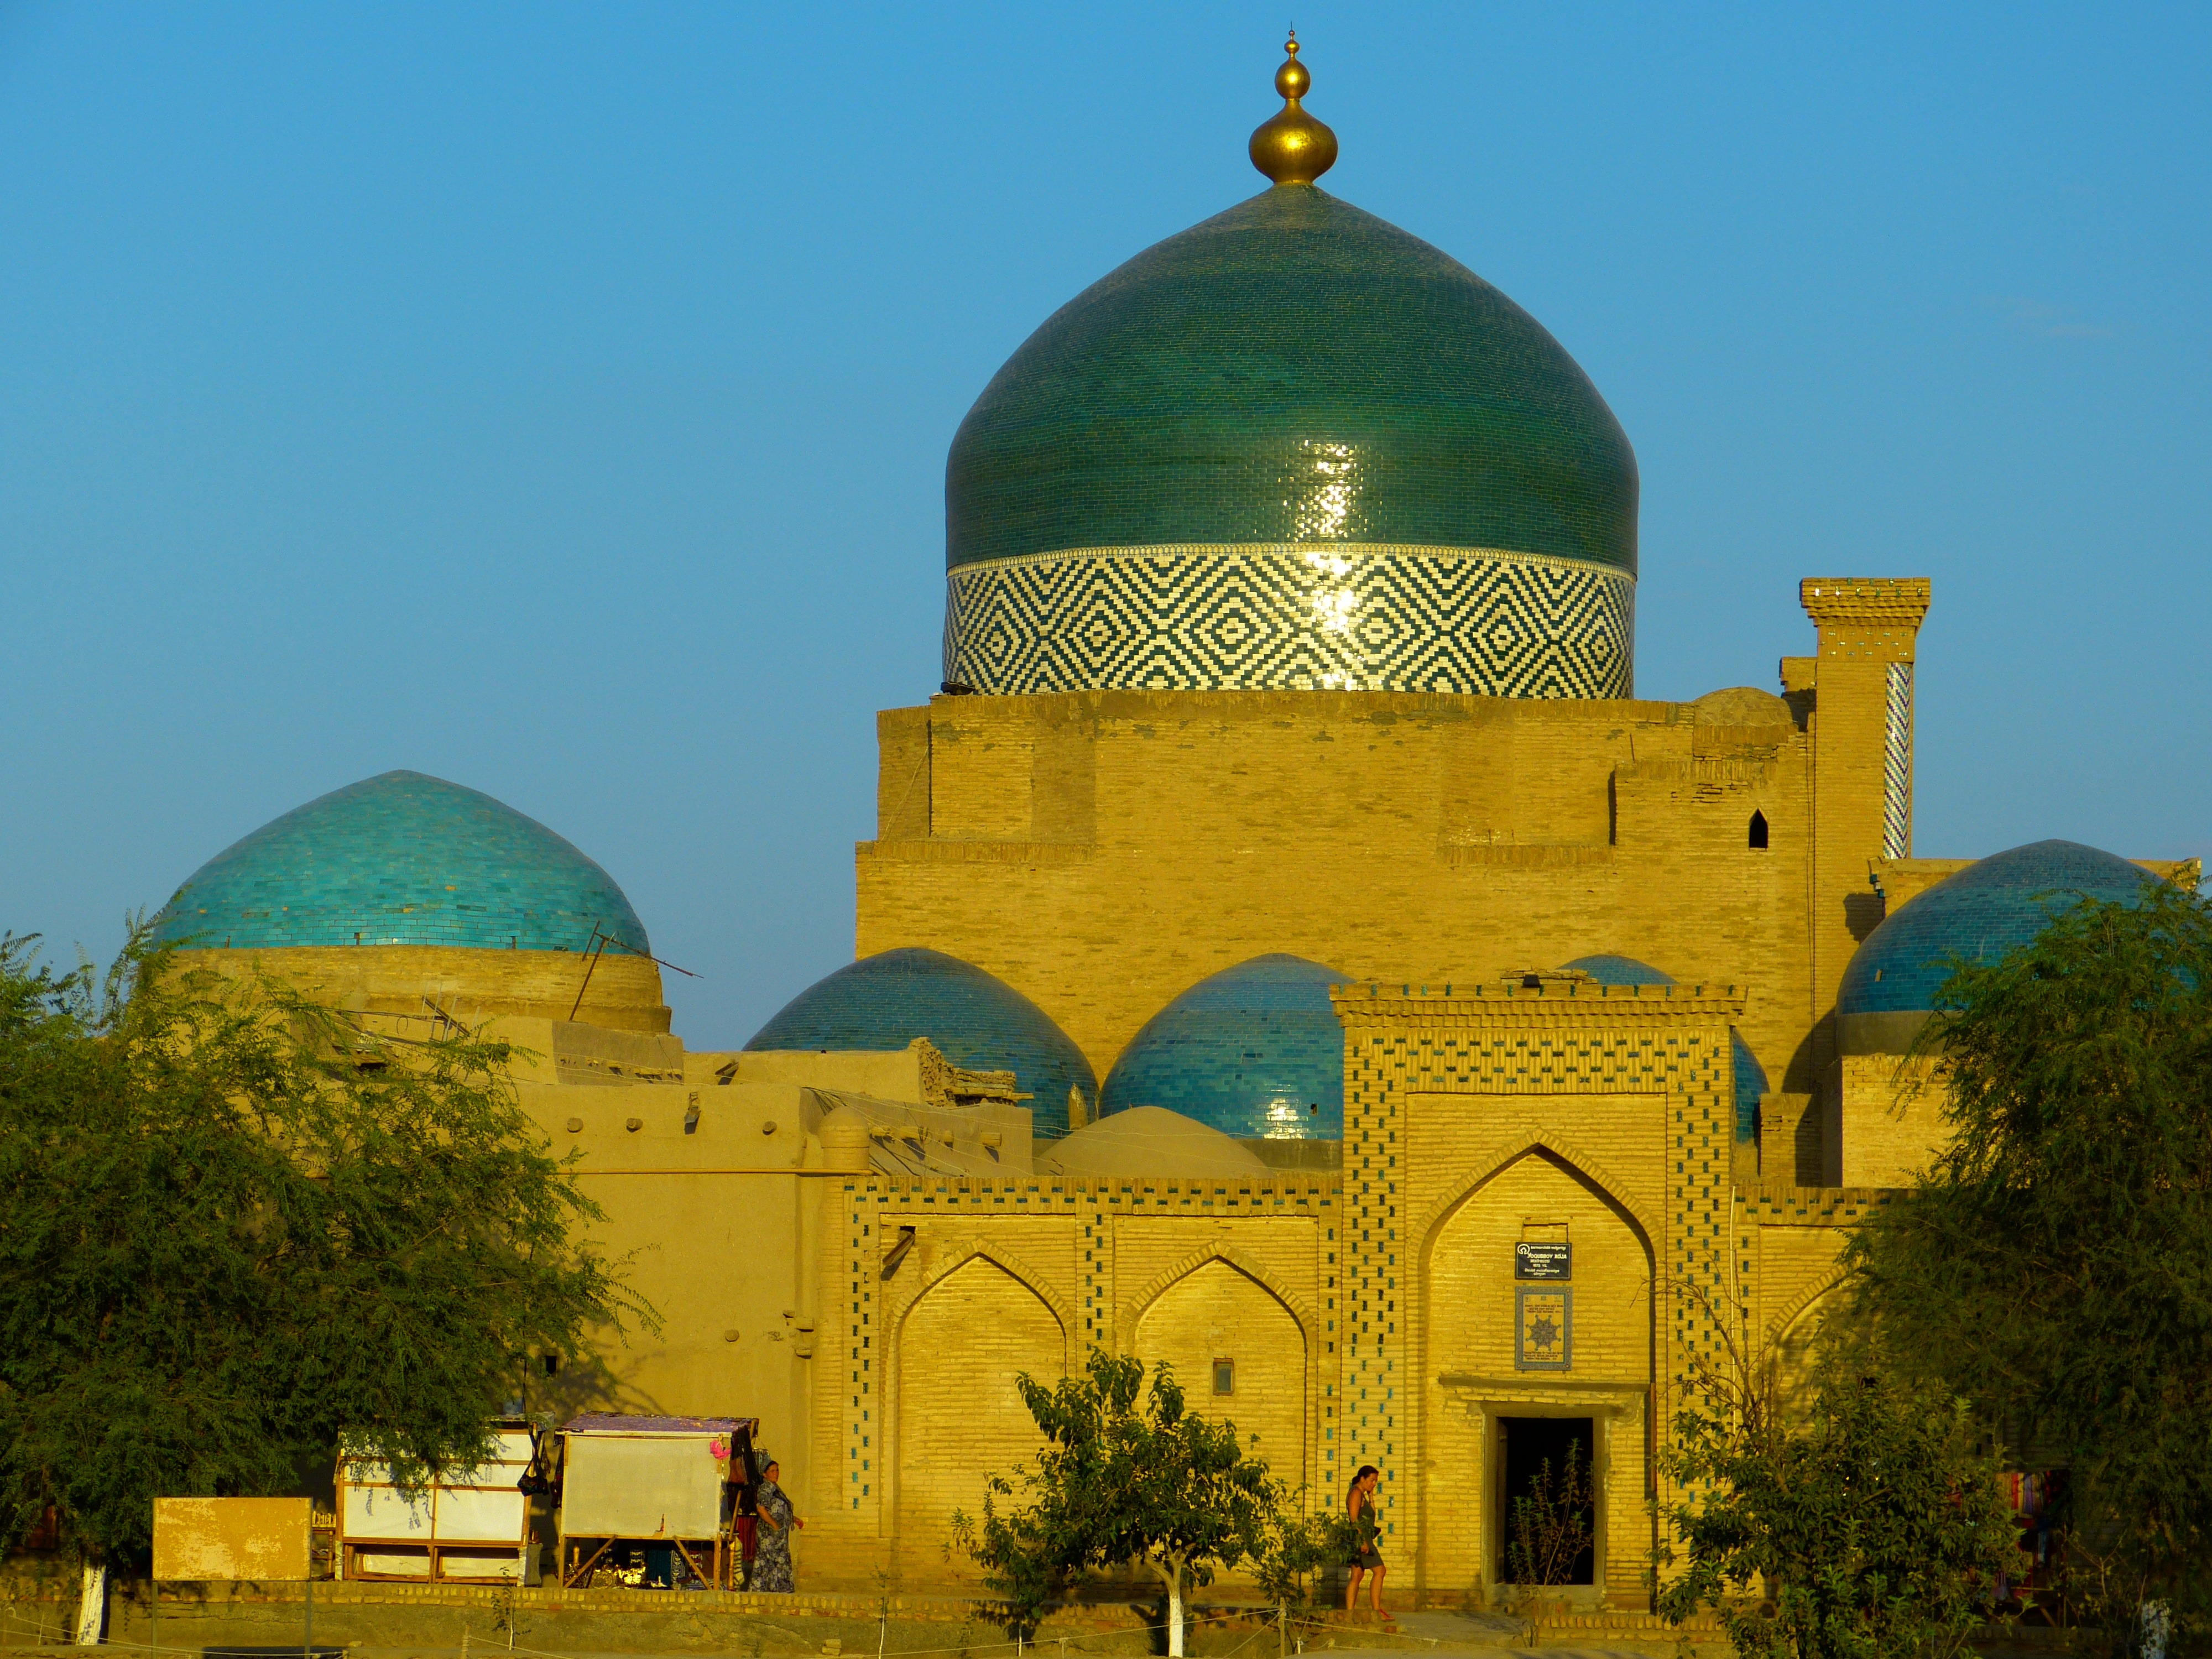
building, tower, church, chapel, place of worship, monastery, mosque, dome, abendstimmung, uzbekistan, unesco world heritage, khiva, byzantine architecture, spanish missions in california, museum city, kihva